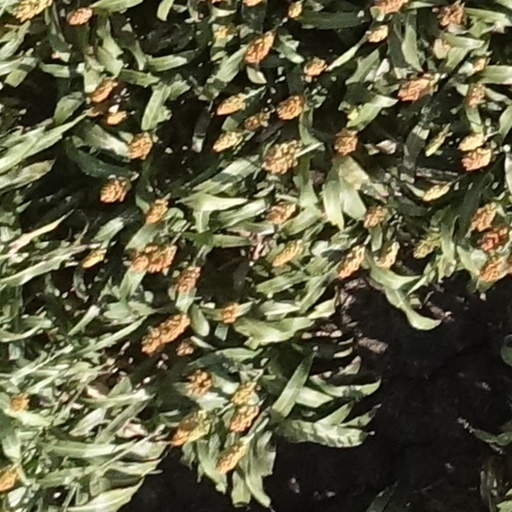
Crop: sorghum